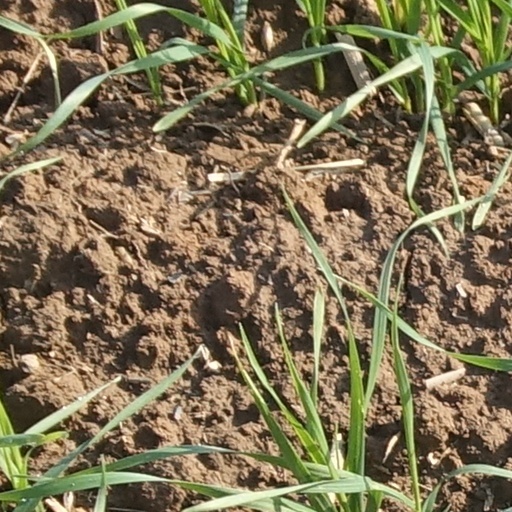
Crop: wheat